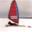
Label: ship